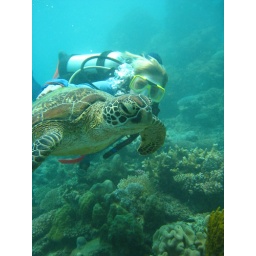
this is me scuba diving with a green sea turtle in the Great Barrier Reef